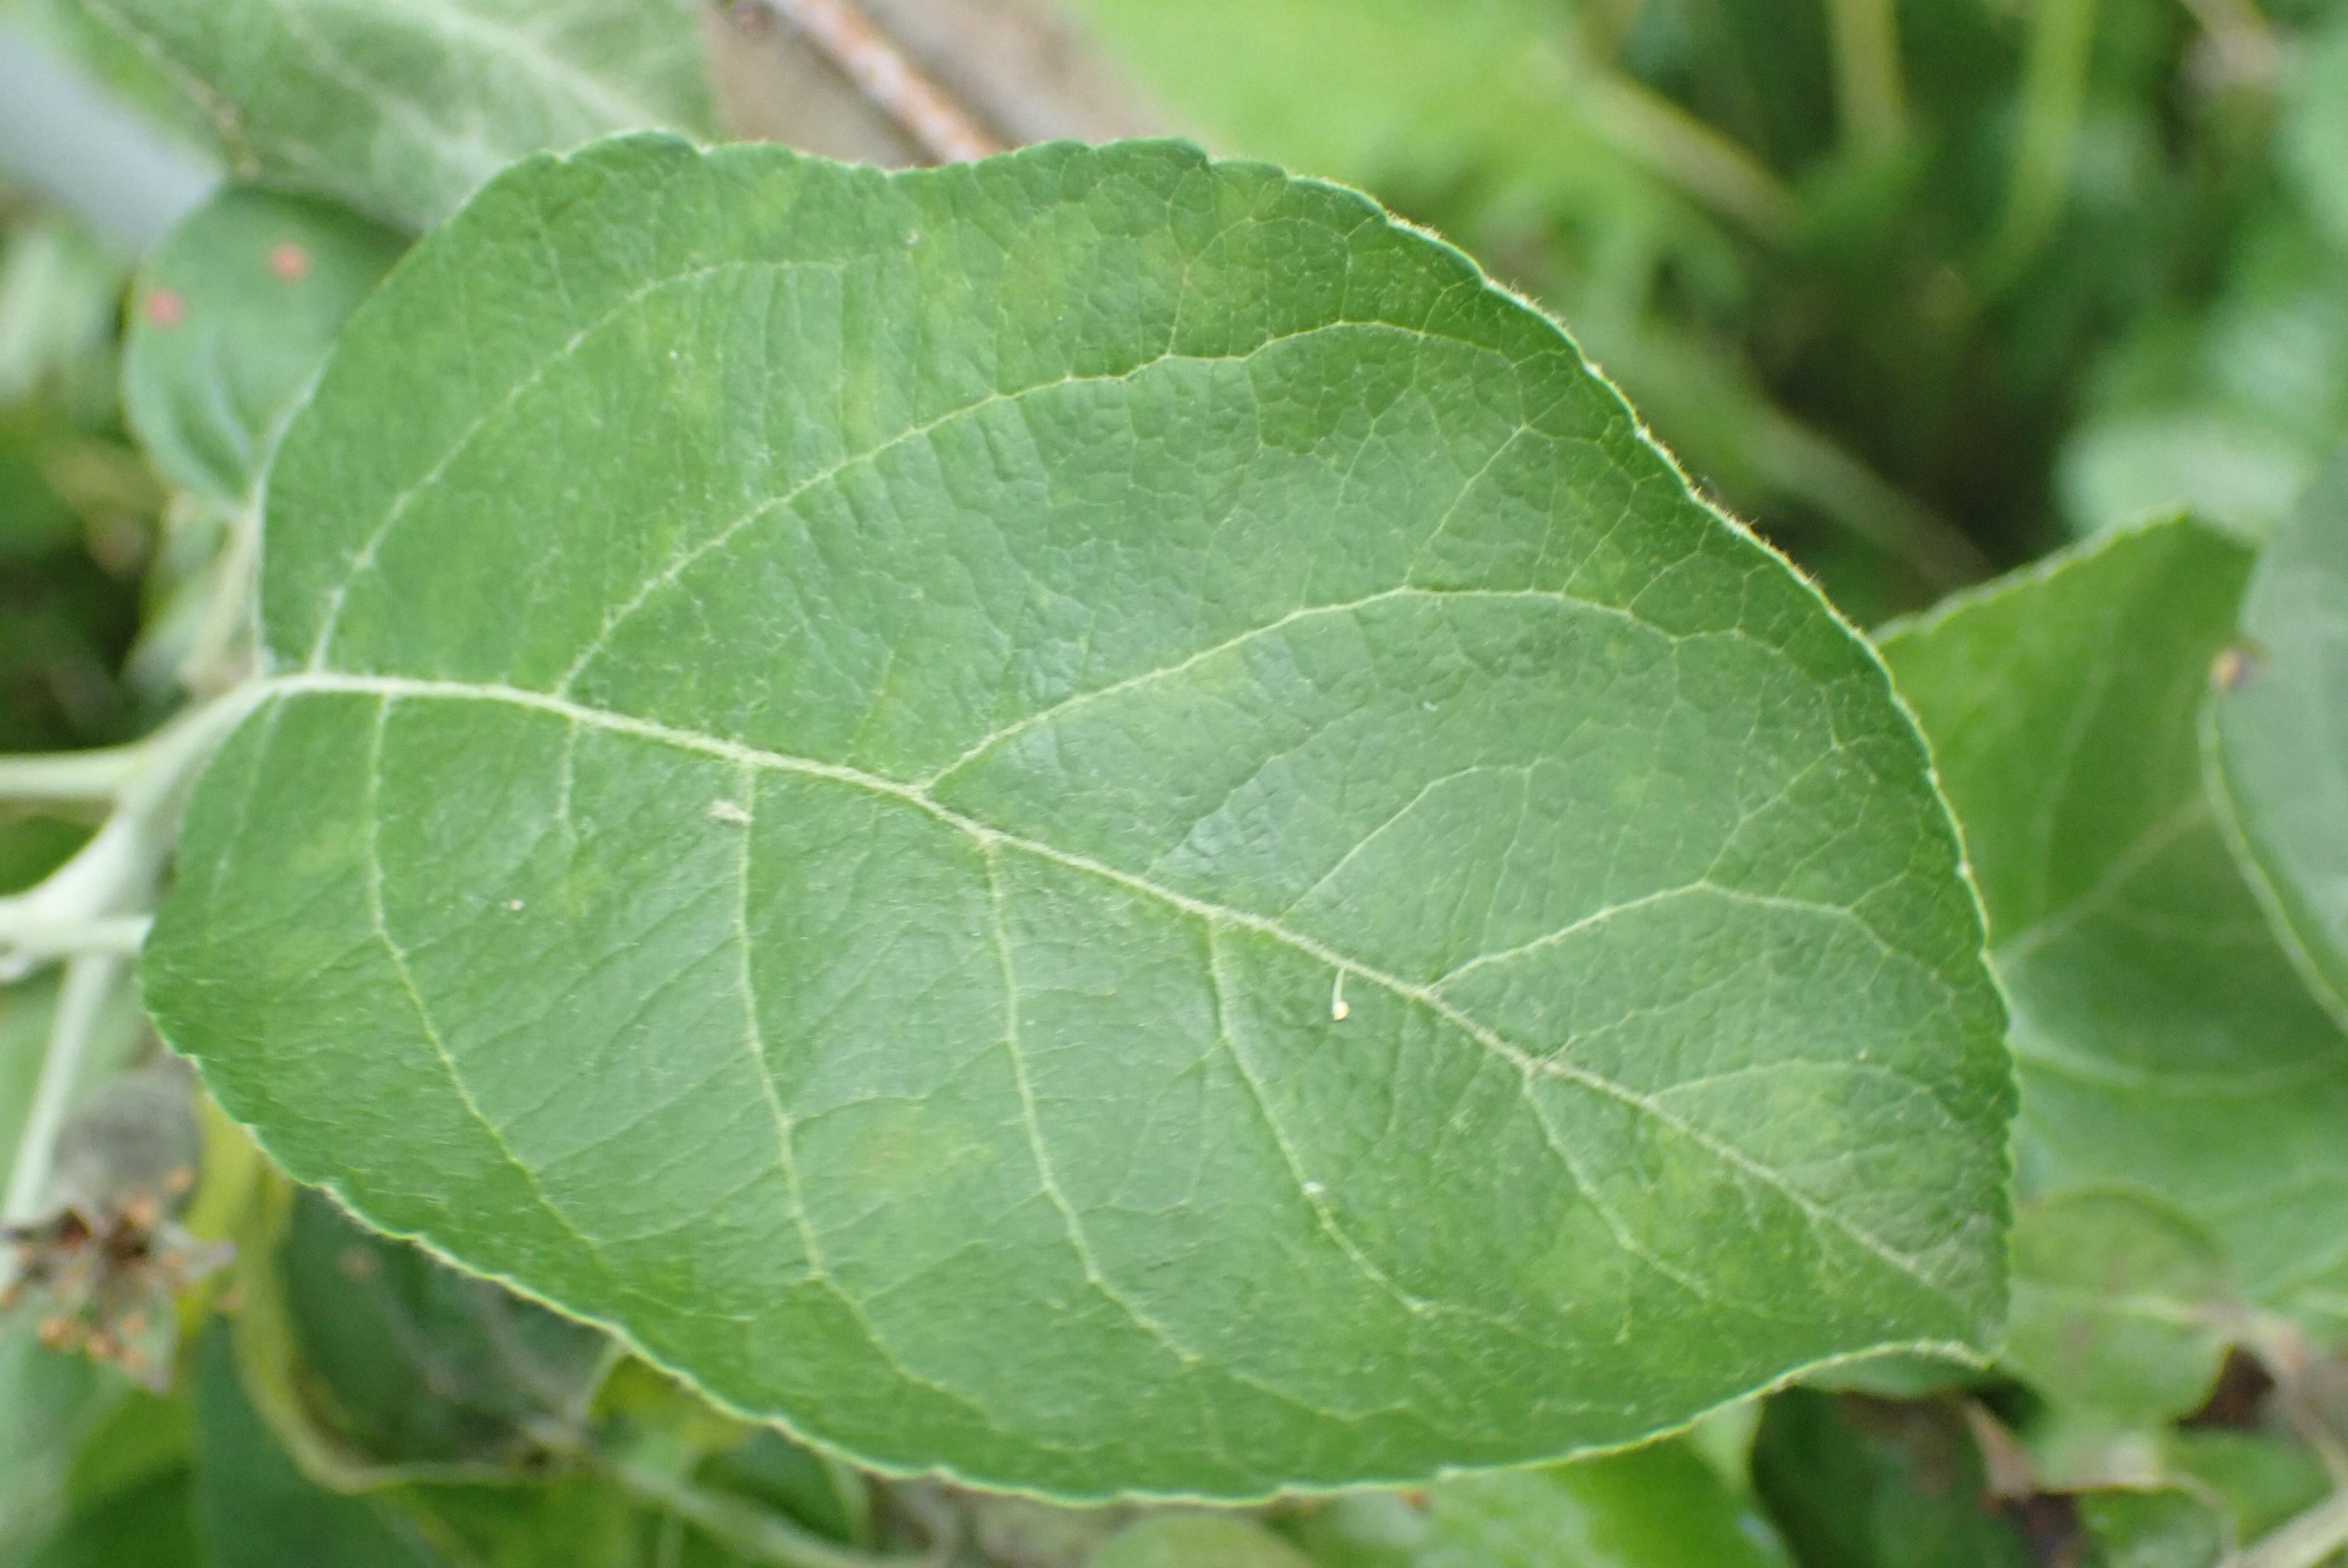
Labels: scab